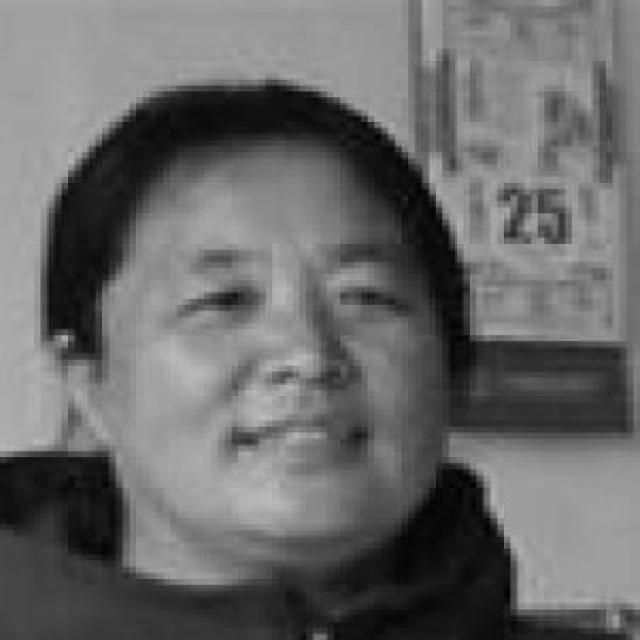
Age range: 45-64